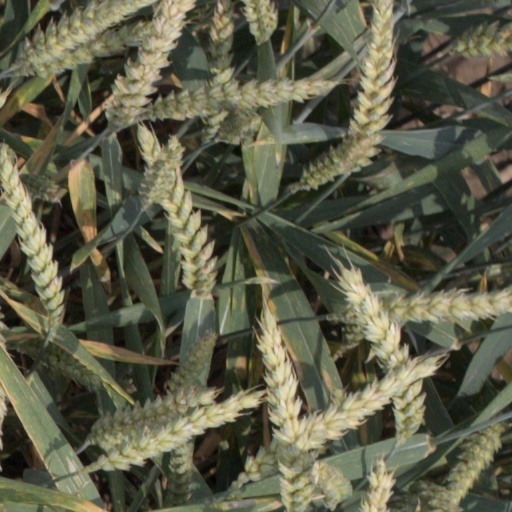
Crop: wheat